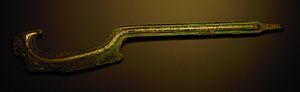
Le khépesh est une arme égyptienne, d'origine hyksôs, utilisée pendant l'Antiquité. L'arme est en bronze et la moitié de la lame est recourbée en demi-cercle. Le khépesh doit son nom à sa ressemblance d'avec une patte de bœuf.